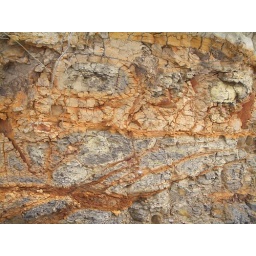
Cliff face at the beach near Yachats